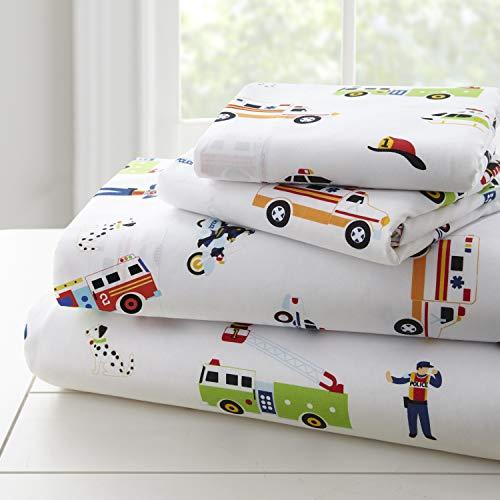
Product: Wildkin 5 Pc Bedding, Twin, Heroes
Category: Home & Kitchen | Bedding | Kids' Bedding | Comforters & Sets | Comforter Sets
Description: COORDINATES WITH OTHER WILDKIN ROOM DÉCOR – Make a theme out of it Each Twin Bedding Set was designed to coordinate with other Wildkin room décor.
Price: $79.99
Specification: ProductDimensions:86x0.5x68inches|ItemWeight:5.4pounds|ShippingWeight:7.8pounds(Viewshippingratesandpolicies)|DomesticShipping:ItemcanbeshippedwithinU.S.|InternationalShipping:ThisitemcanbeshippedtoselectcountriesoutsideoftheU.S.LearnMore|ASIN:B01BOYEURE|Itemmodelnumber:73691|Manufacturerrecommendedage:3-8months